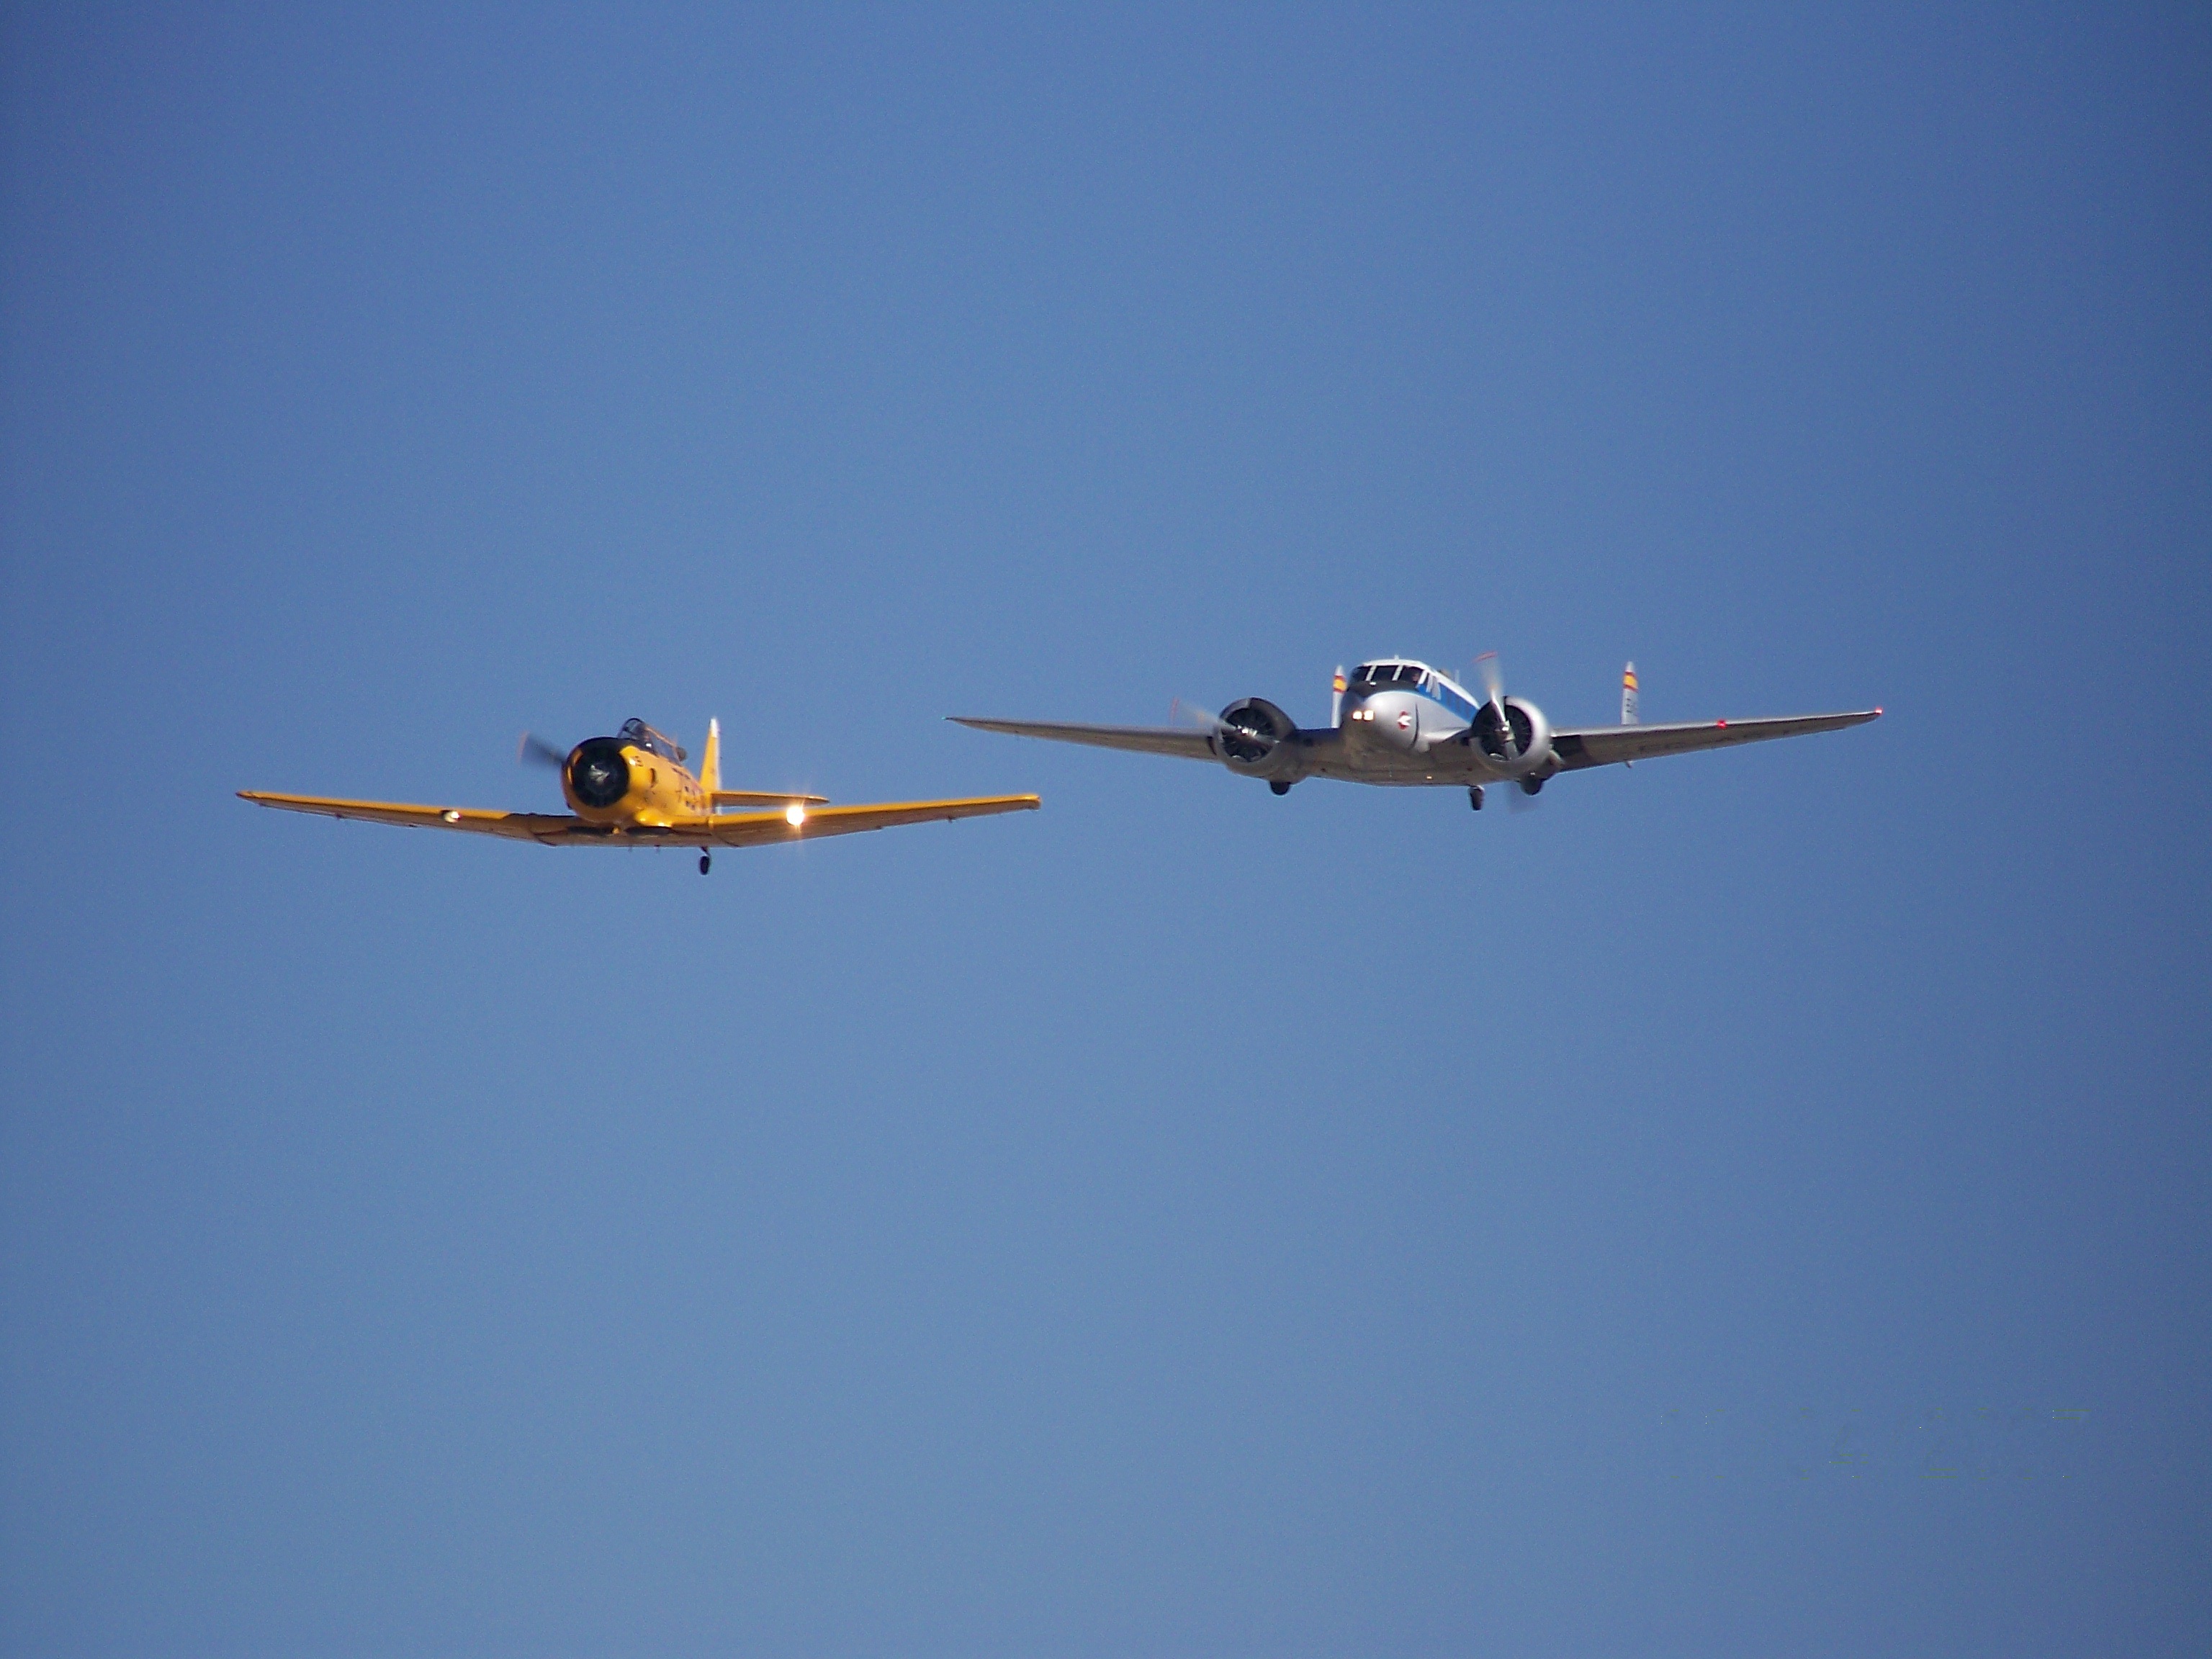
wing, sky, technology, vintage, retro, old, flying, fly, airplane, plane, aircraft, vehicle, airline, aviation, flight, bomber, takeoff, air show, air force, aerobatics, military aircraft, air travel, atmosphere of earth, aircraft engine, general aviation